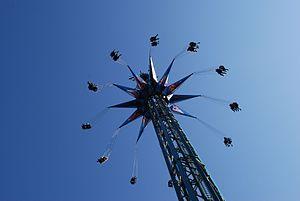
Vue de l'attraction ""Mega Mindy Flyer"" à Plopsa Coo."
Ces différentes listes sont non exhaustives.